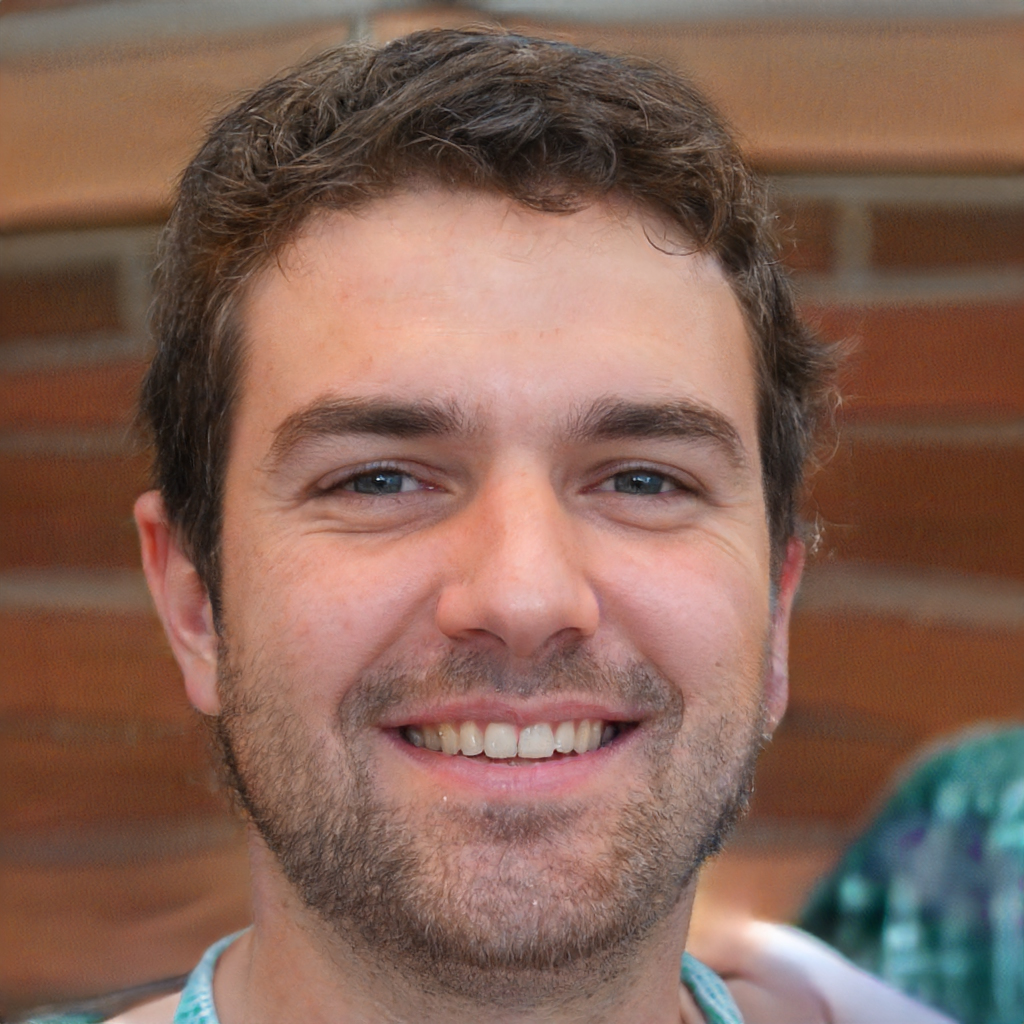
Gender: Male